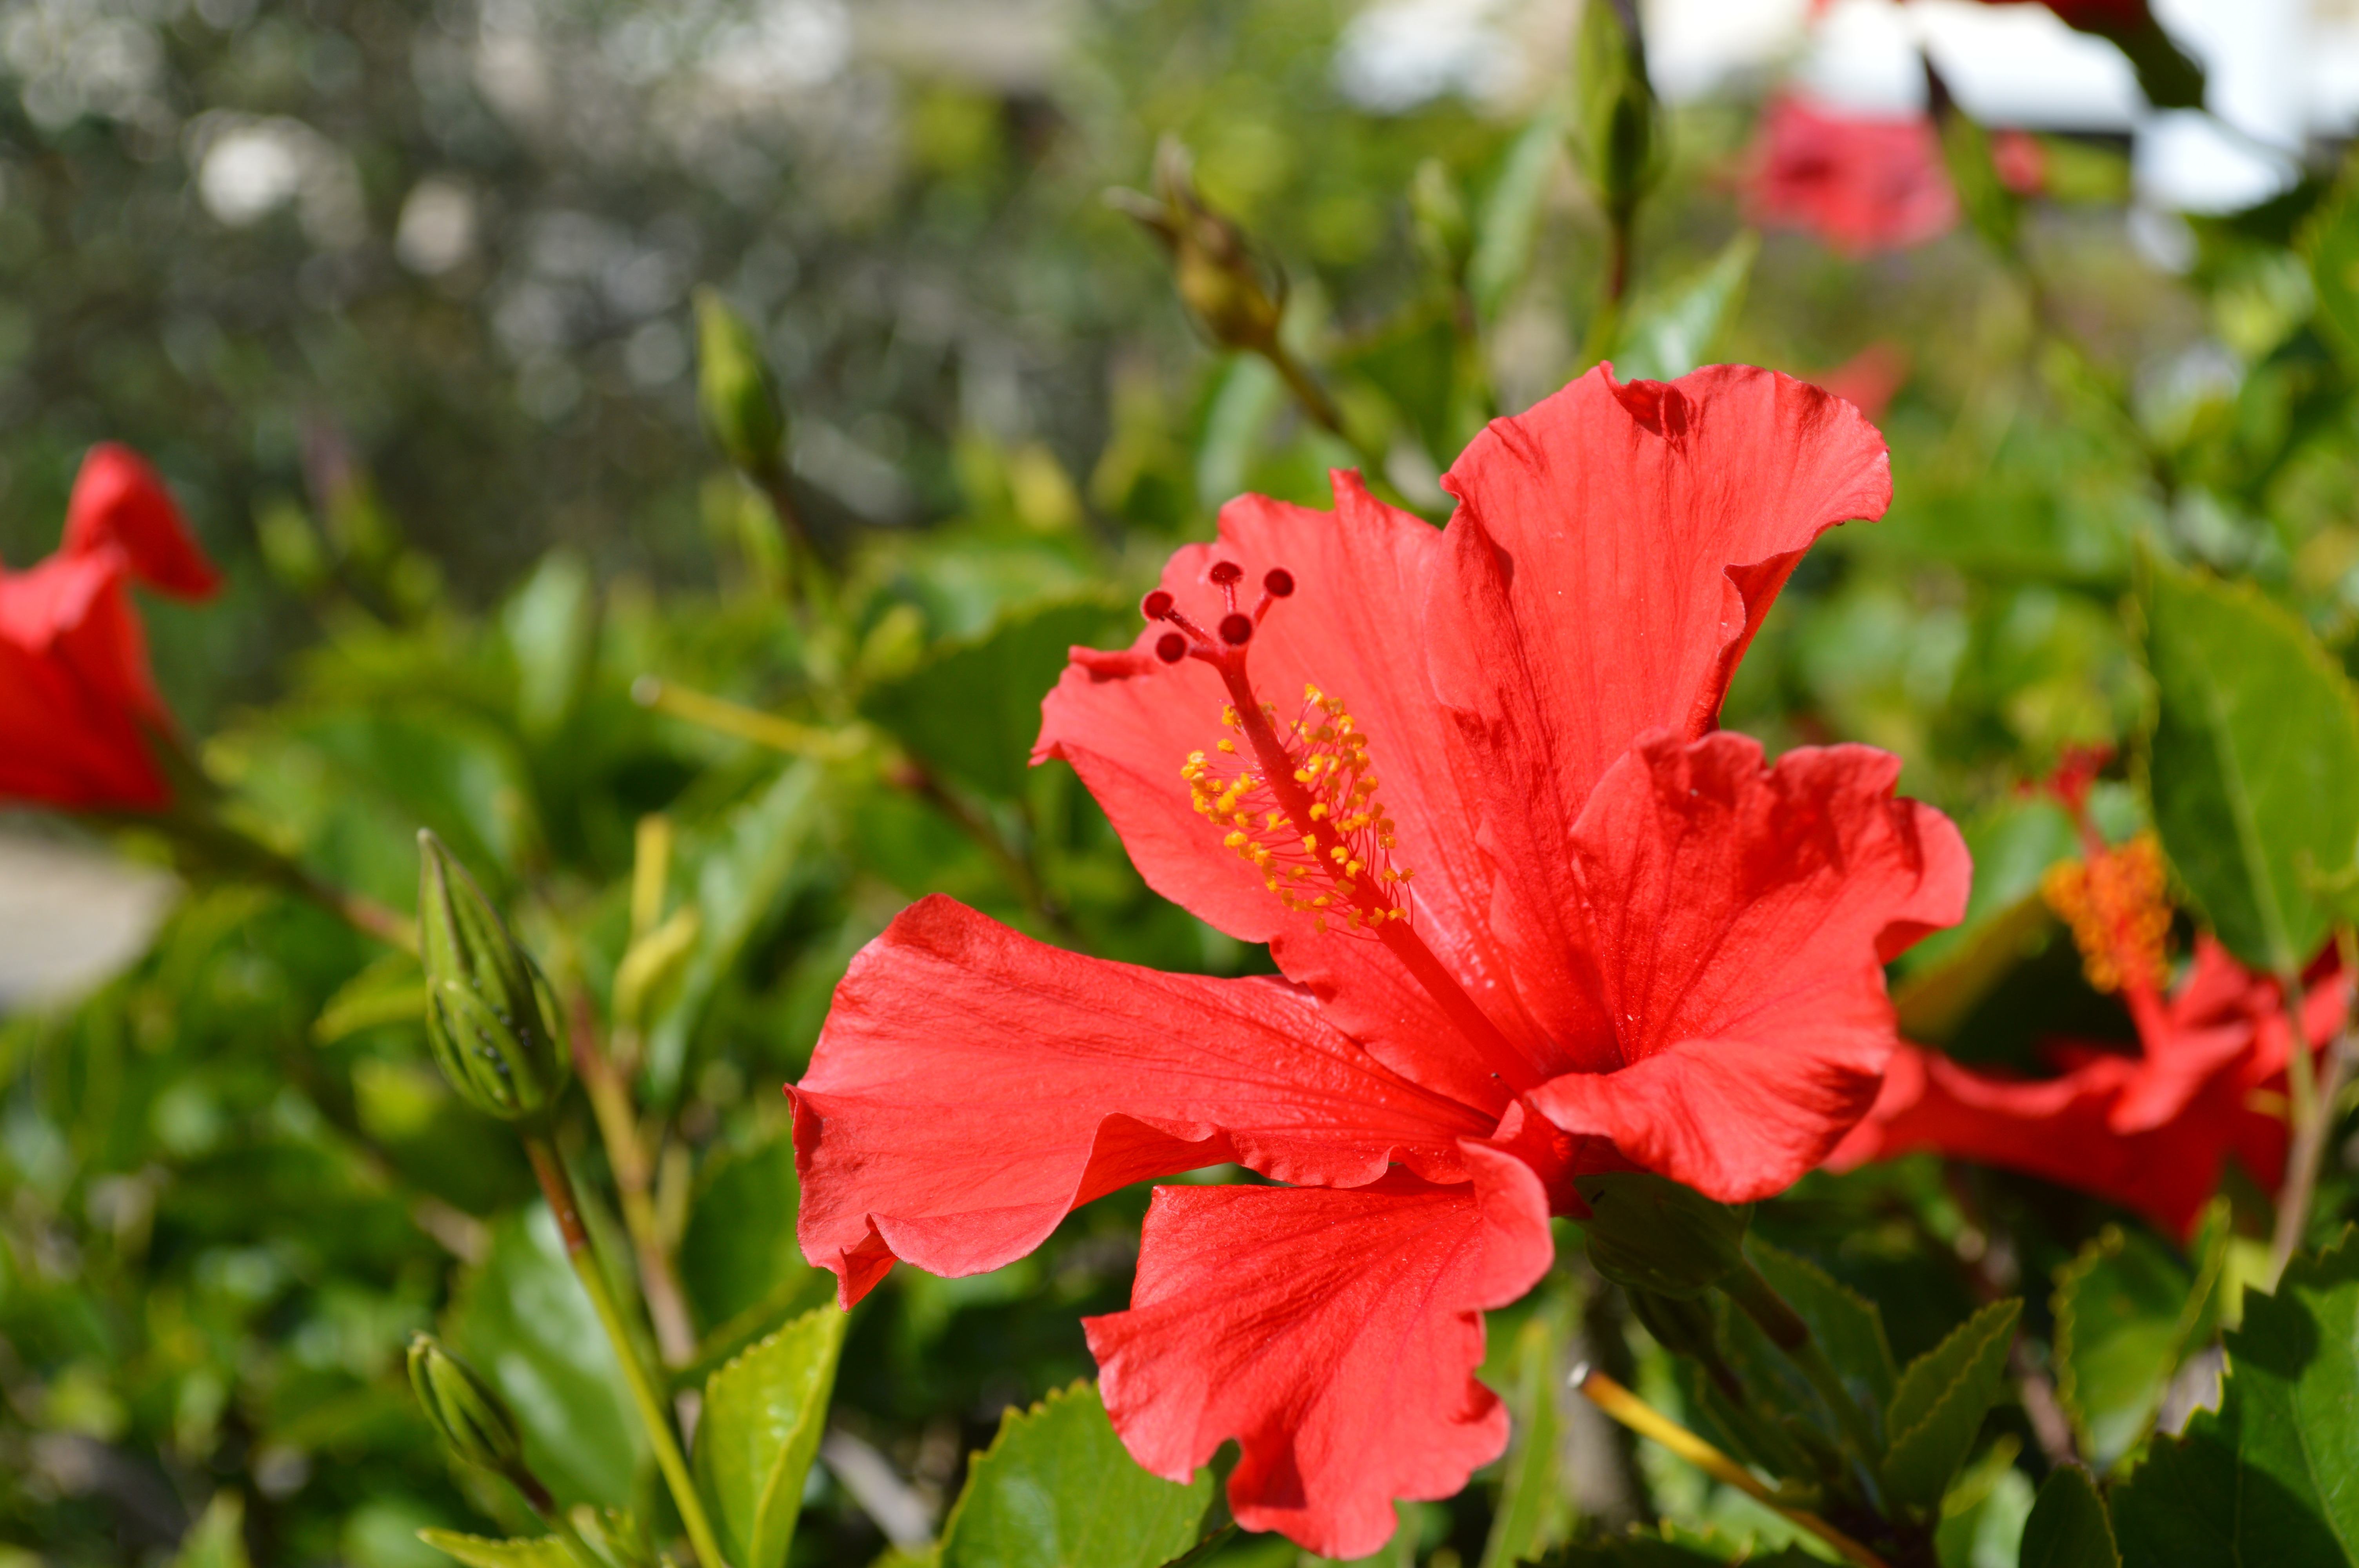
nature, blossom, plant, leaf, flower, petal, red, botany, garden, flora, shrub, hibiscus, malvales, cyprus, garden flower, flowering plant, rose of sharon, chinese hibiscus, annual plant, land plant